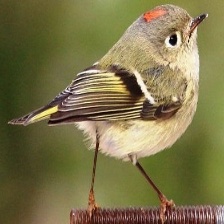
Species: RUBY CROWNED KINGLET
Scientific name: REGULUS CALENDULA